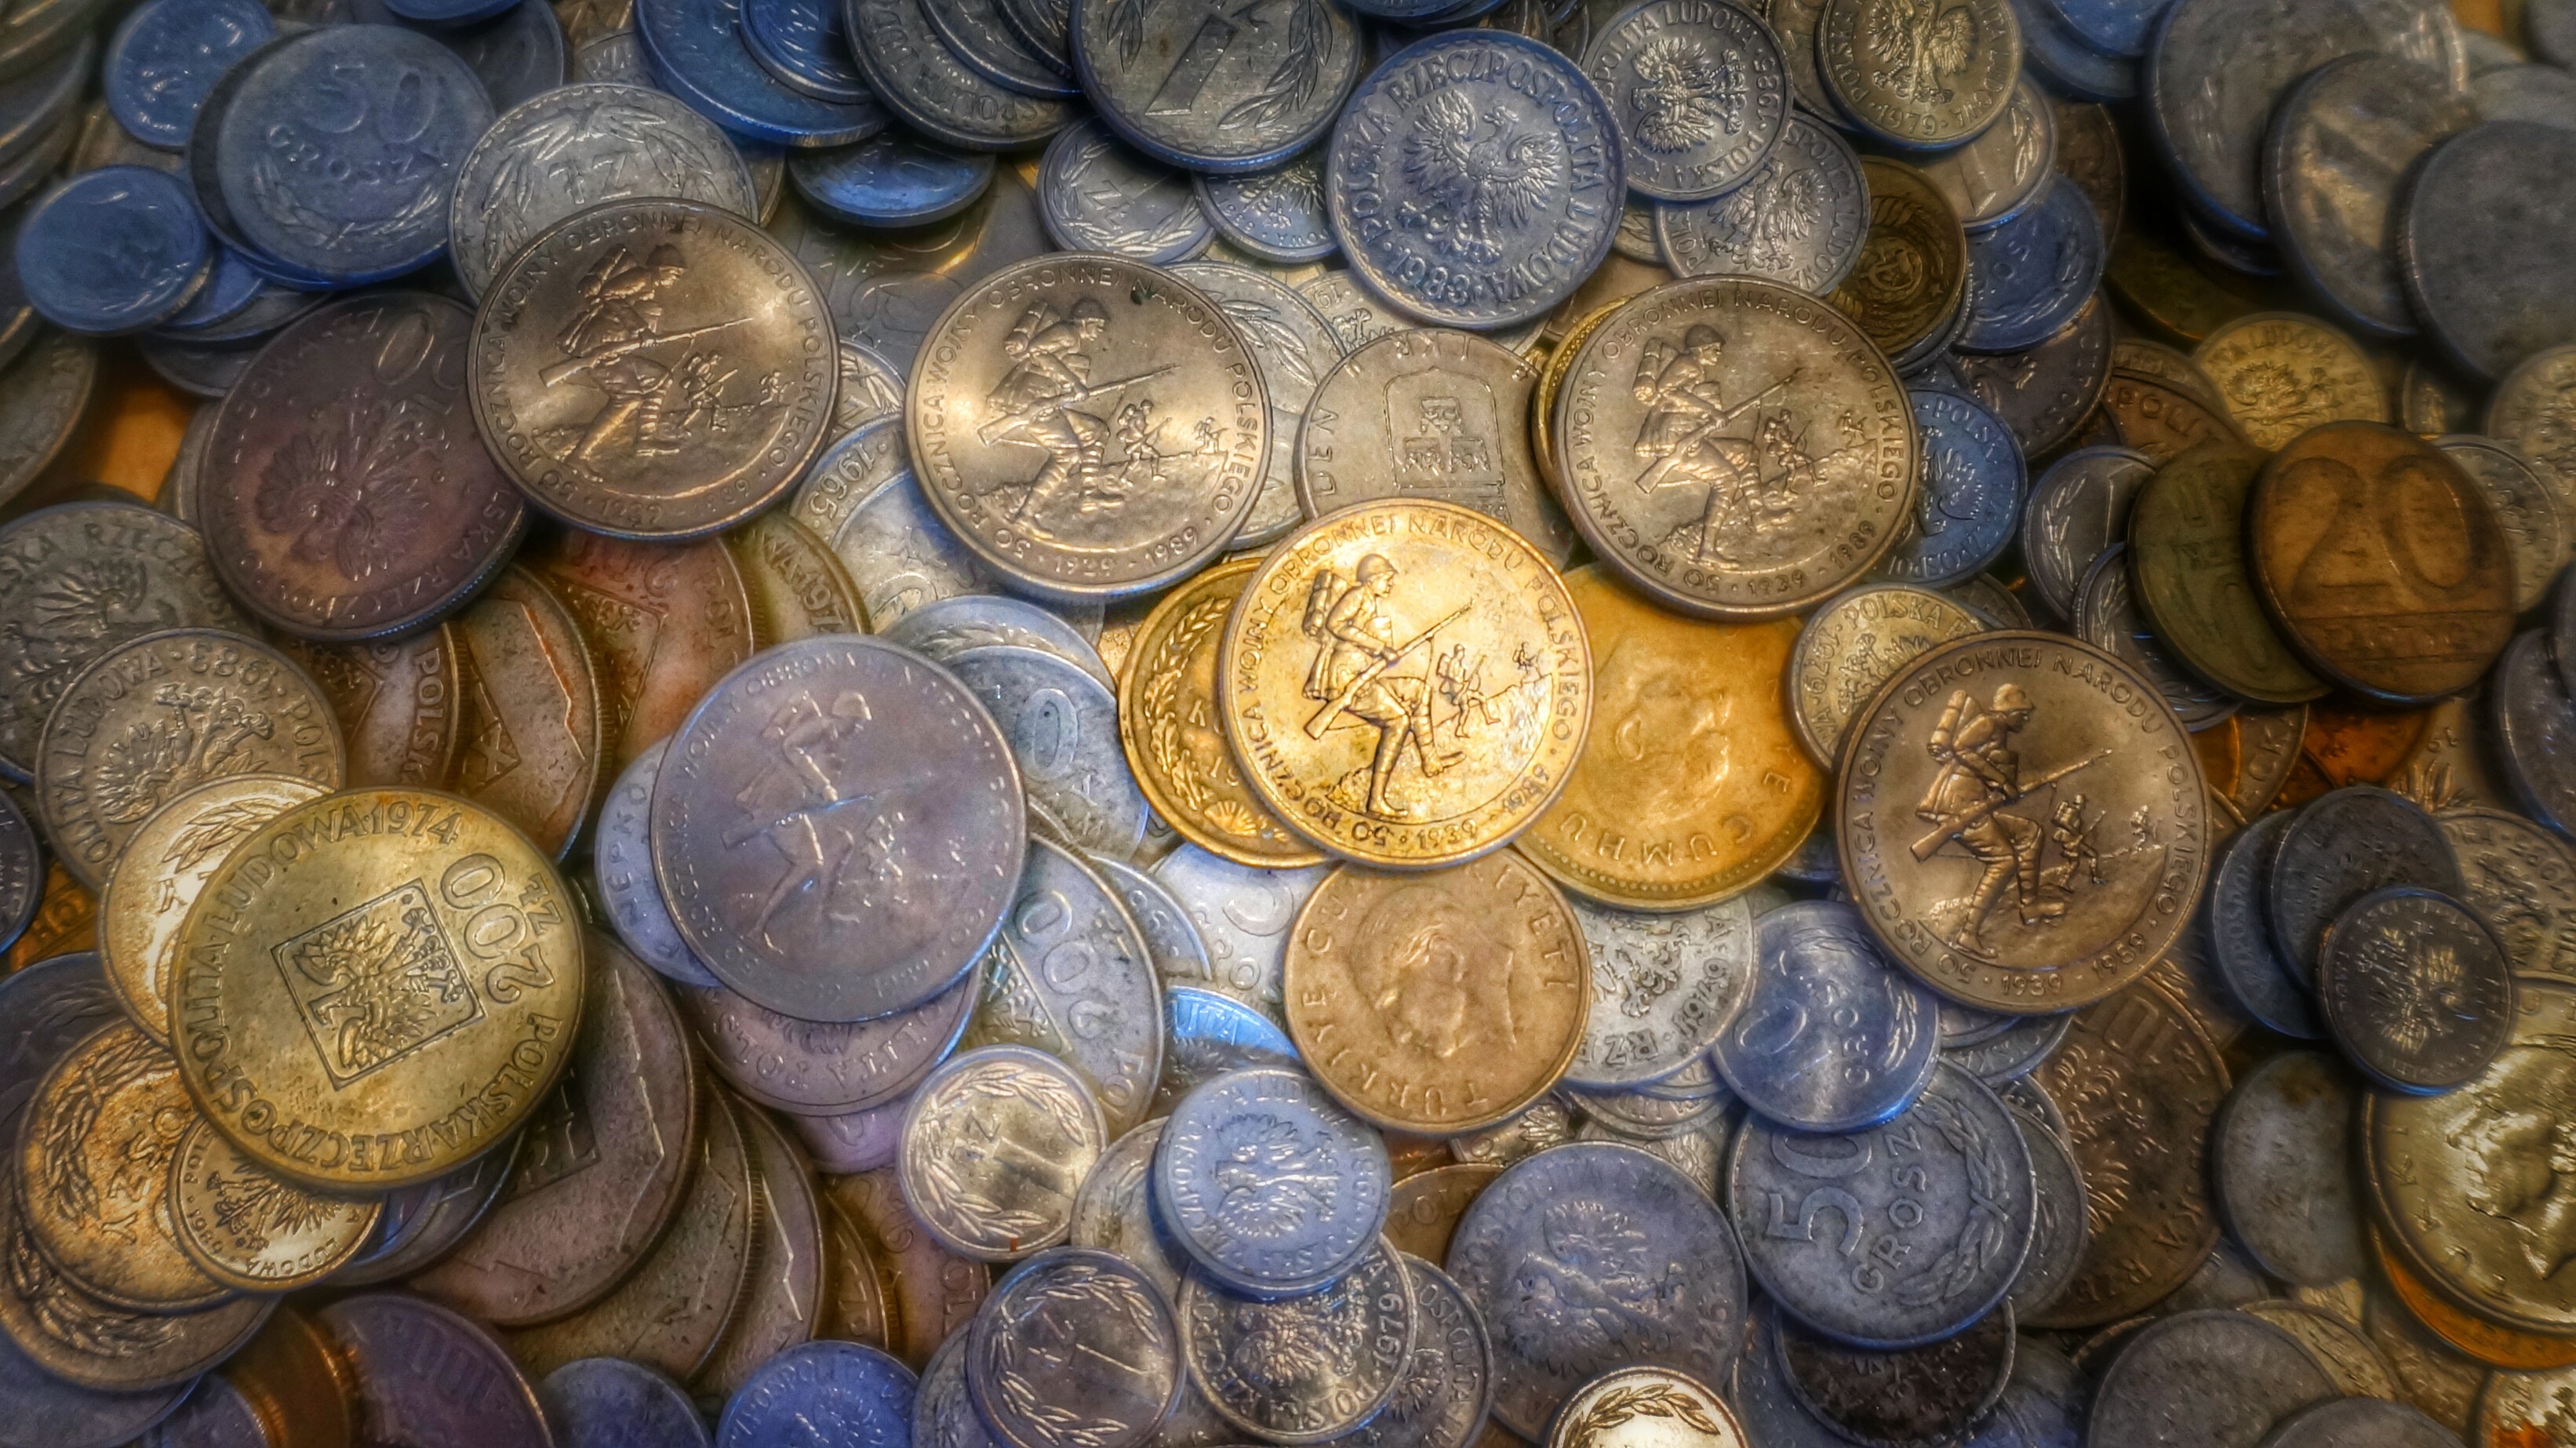
wood, metal, money, business, material, cash, currency, coin, banking, rich, treasure, geld, zloty, savings, coins, finance, wealth, investment, schatz